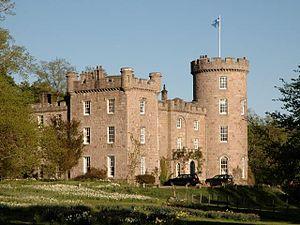
Cette liste recense les principaux châteaux du council area d'Aberdeenshire en Écosse.